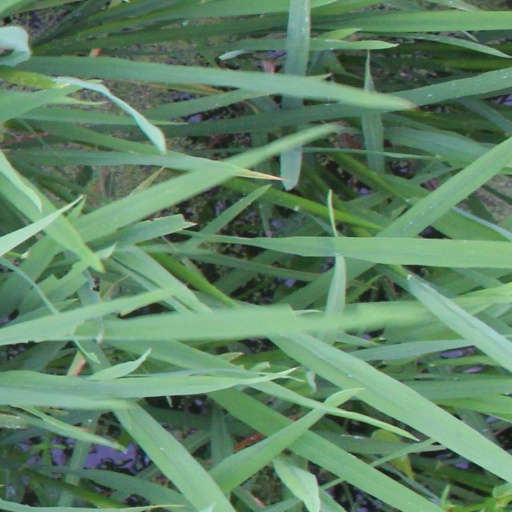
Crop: rice